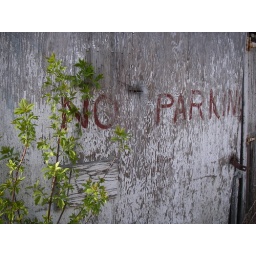
A garage a few doors down in my back alley. The No Parking sign is helping new growth.